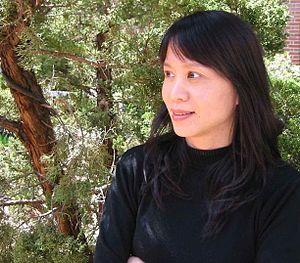
Shih-Hui Chen, née en 1962 à Taipei, est une compositrice taïwanaise installée aux États-Unis depuis 1982.